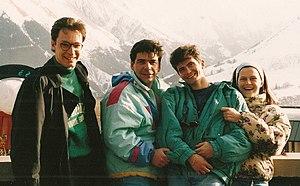
Les membres fondateurs d'Adeline Software International, de gauche à droite
Little Big Adventure, communément abrégé LBA1 et distribué sous le titre Relentless: Twinsen's Adventure dans les pays anglophones, est un jeu vidéo développé par le studio français Adeline Software International, sorti en 1994 sur MS-DOS, puis en 1997 sur PlayStation. À partir de 2011, le jeu a été rendu compatible avec les versions modernes de Windows et Mac OS par GOG.com, avant de connaître en 2014 un portage réalisé par DotEmu pour appareils mobiles fonctionnant sous Androïd et iOS.